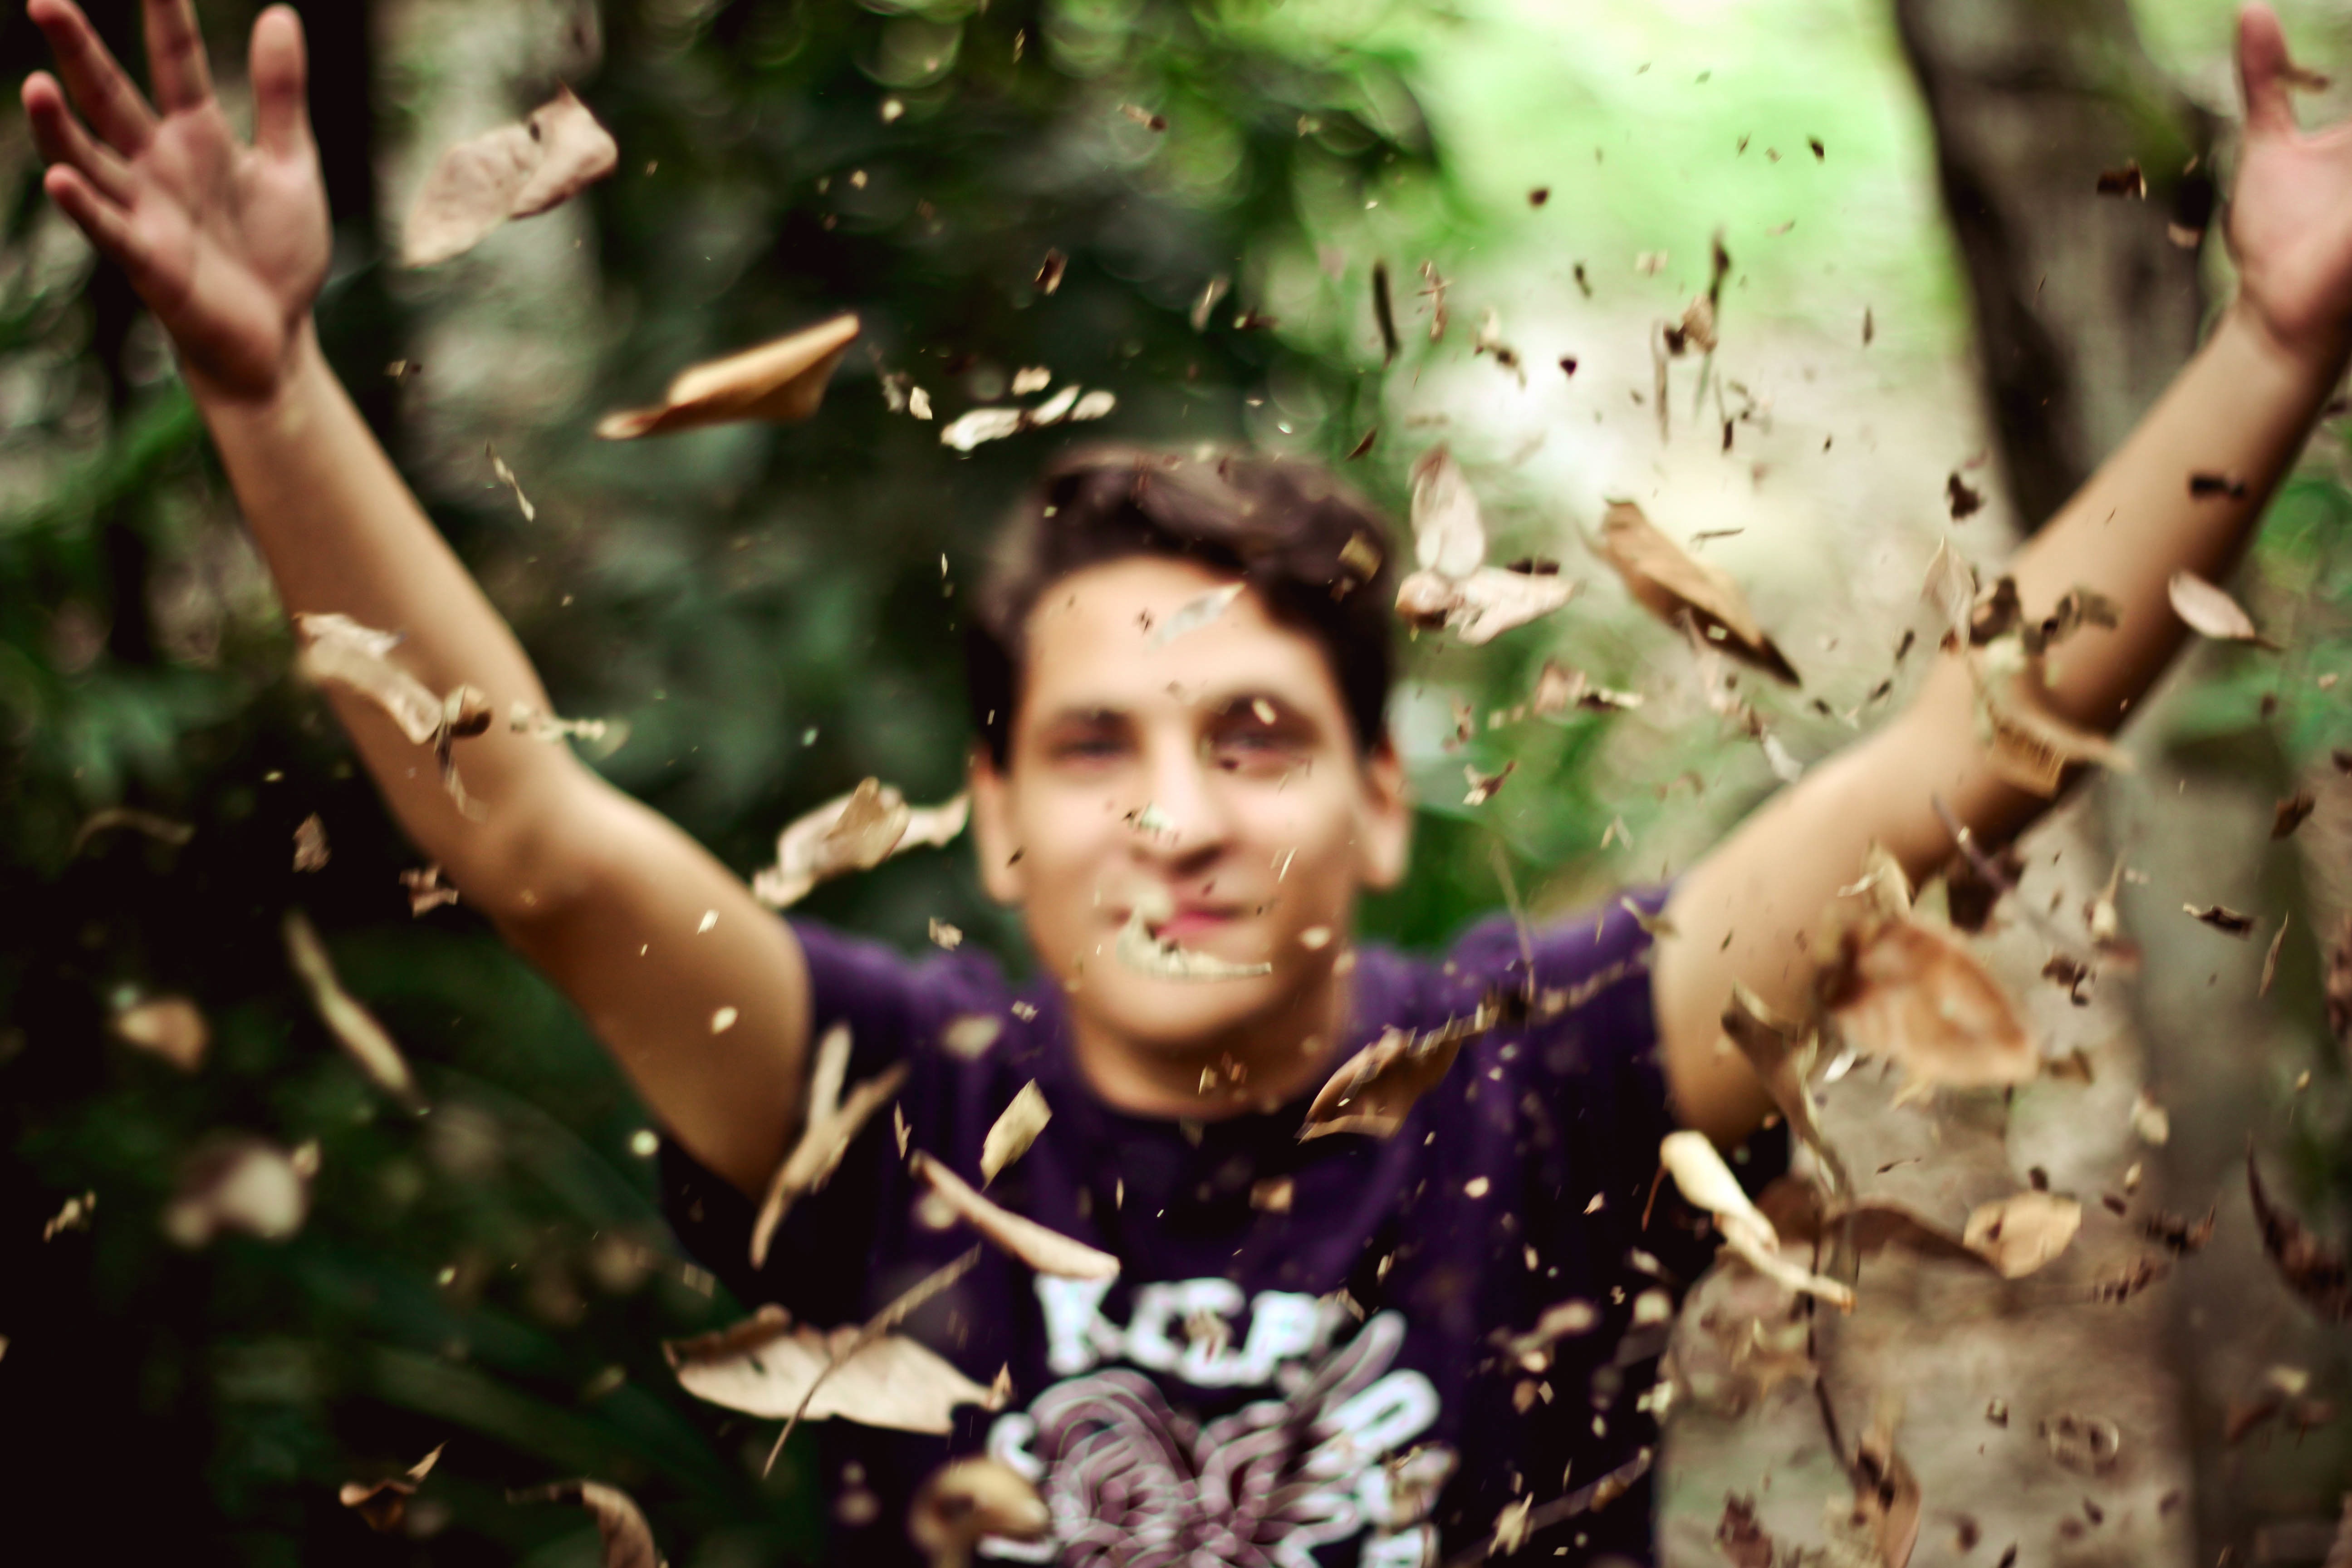
man, nature, outdoor, person, people, photography, play, leaf, fall, flower, boy, male, spring, jungle, autumn, child, season, smiling, playful, cheerful, leaves, face, fun, happy, happiness